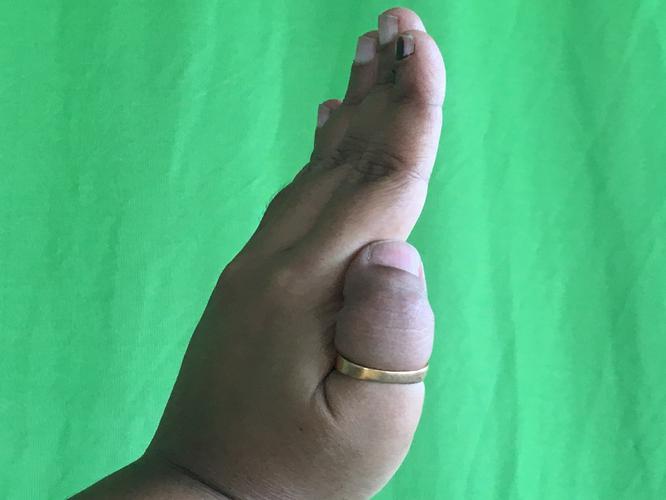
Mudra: Pathaka
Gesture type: single_hand